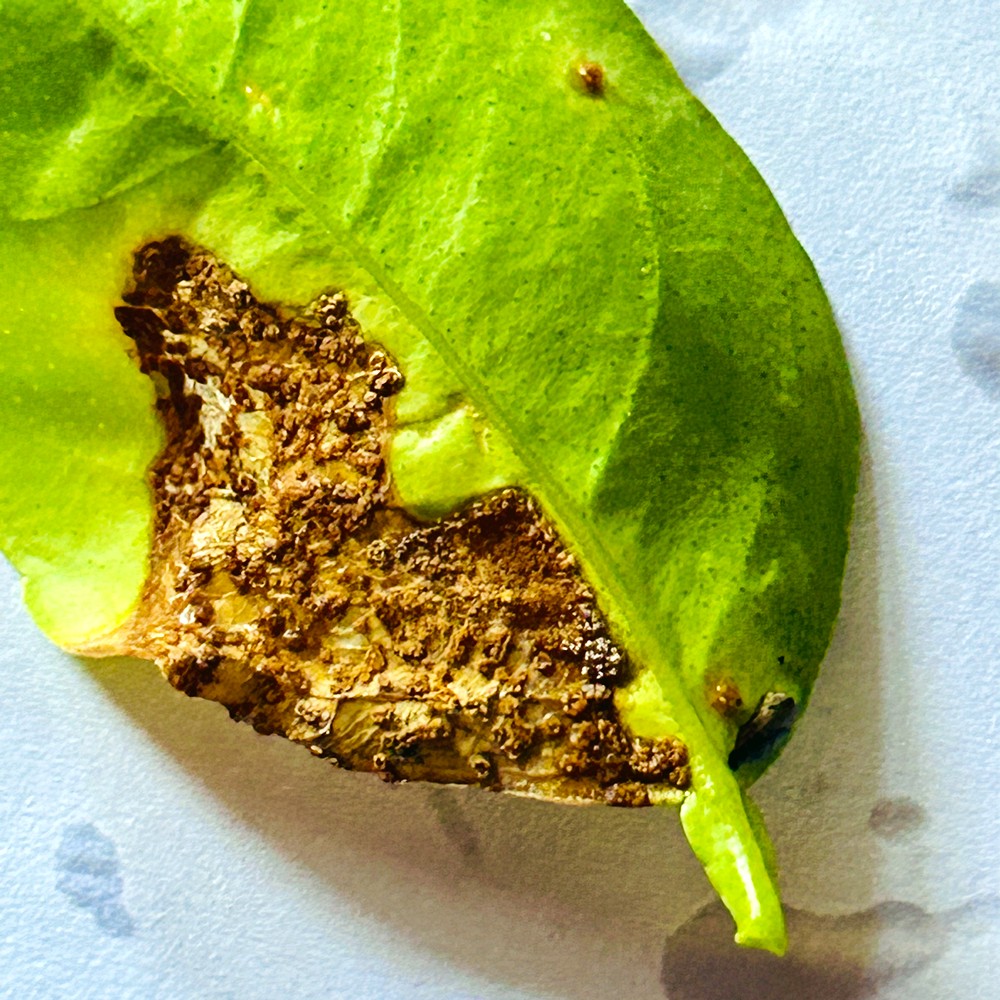
Label: Citrus Canker